Bampaku-kinenkōen Station

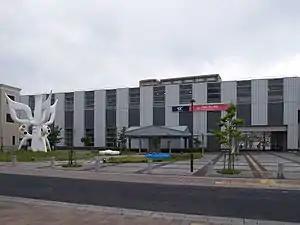
The east side of Bampaku-kinenkōen Station in June 2010

is a passenger railway station in the city of Tsukuba, Ibaraki Prefecture, Japan, operated by the Metropolitan Intercity Railway Company. Its station number is TX18. "Bampaku-kinenkōen" literally means "Expo Memorial Park" and is named after a nearby park built on the site of where Expo '85 was held.